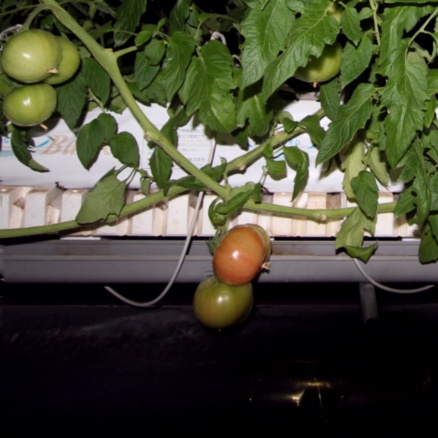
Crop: tomato